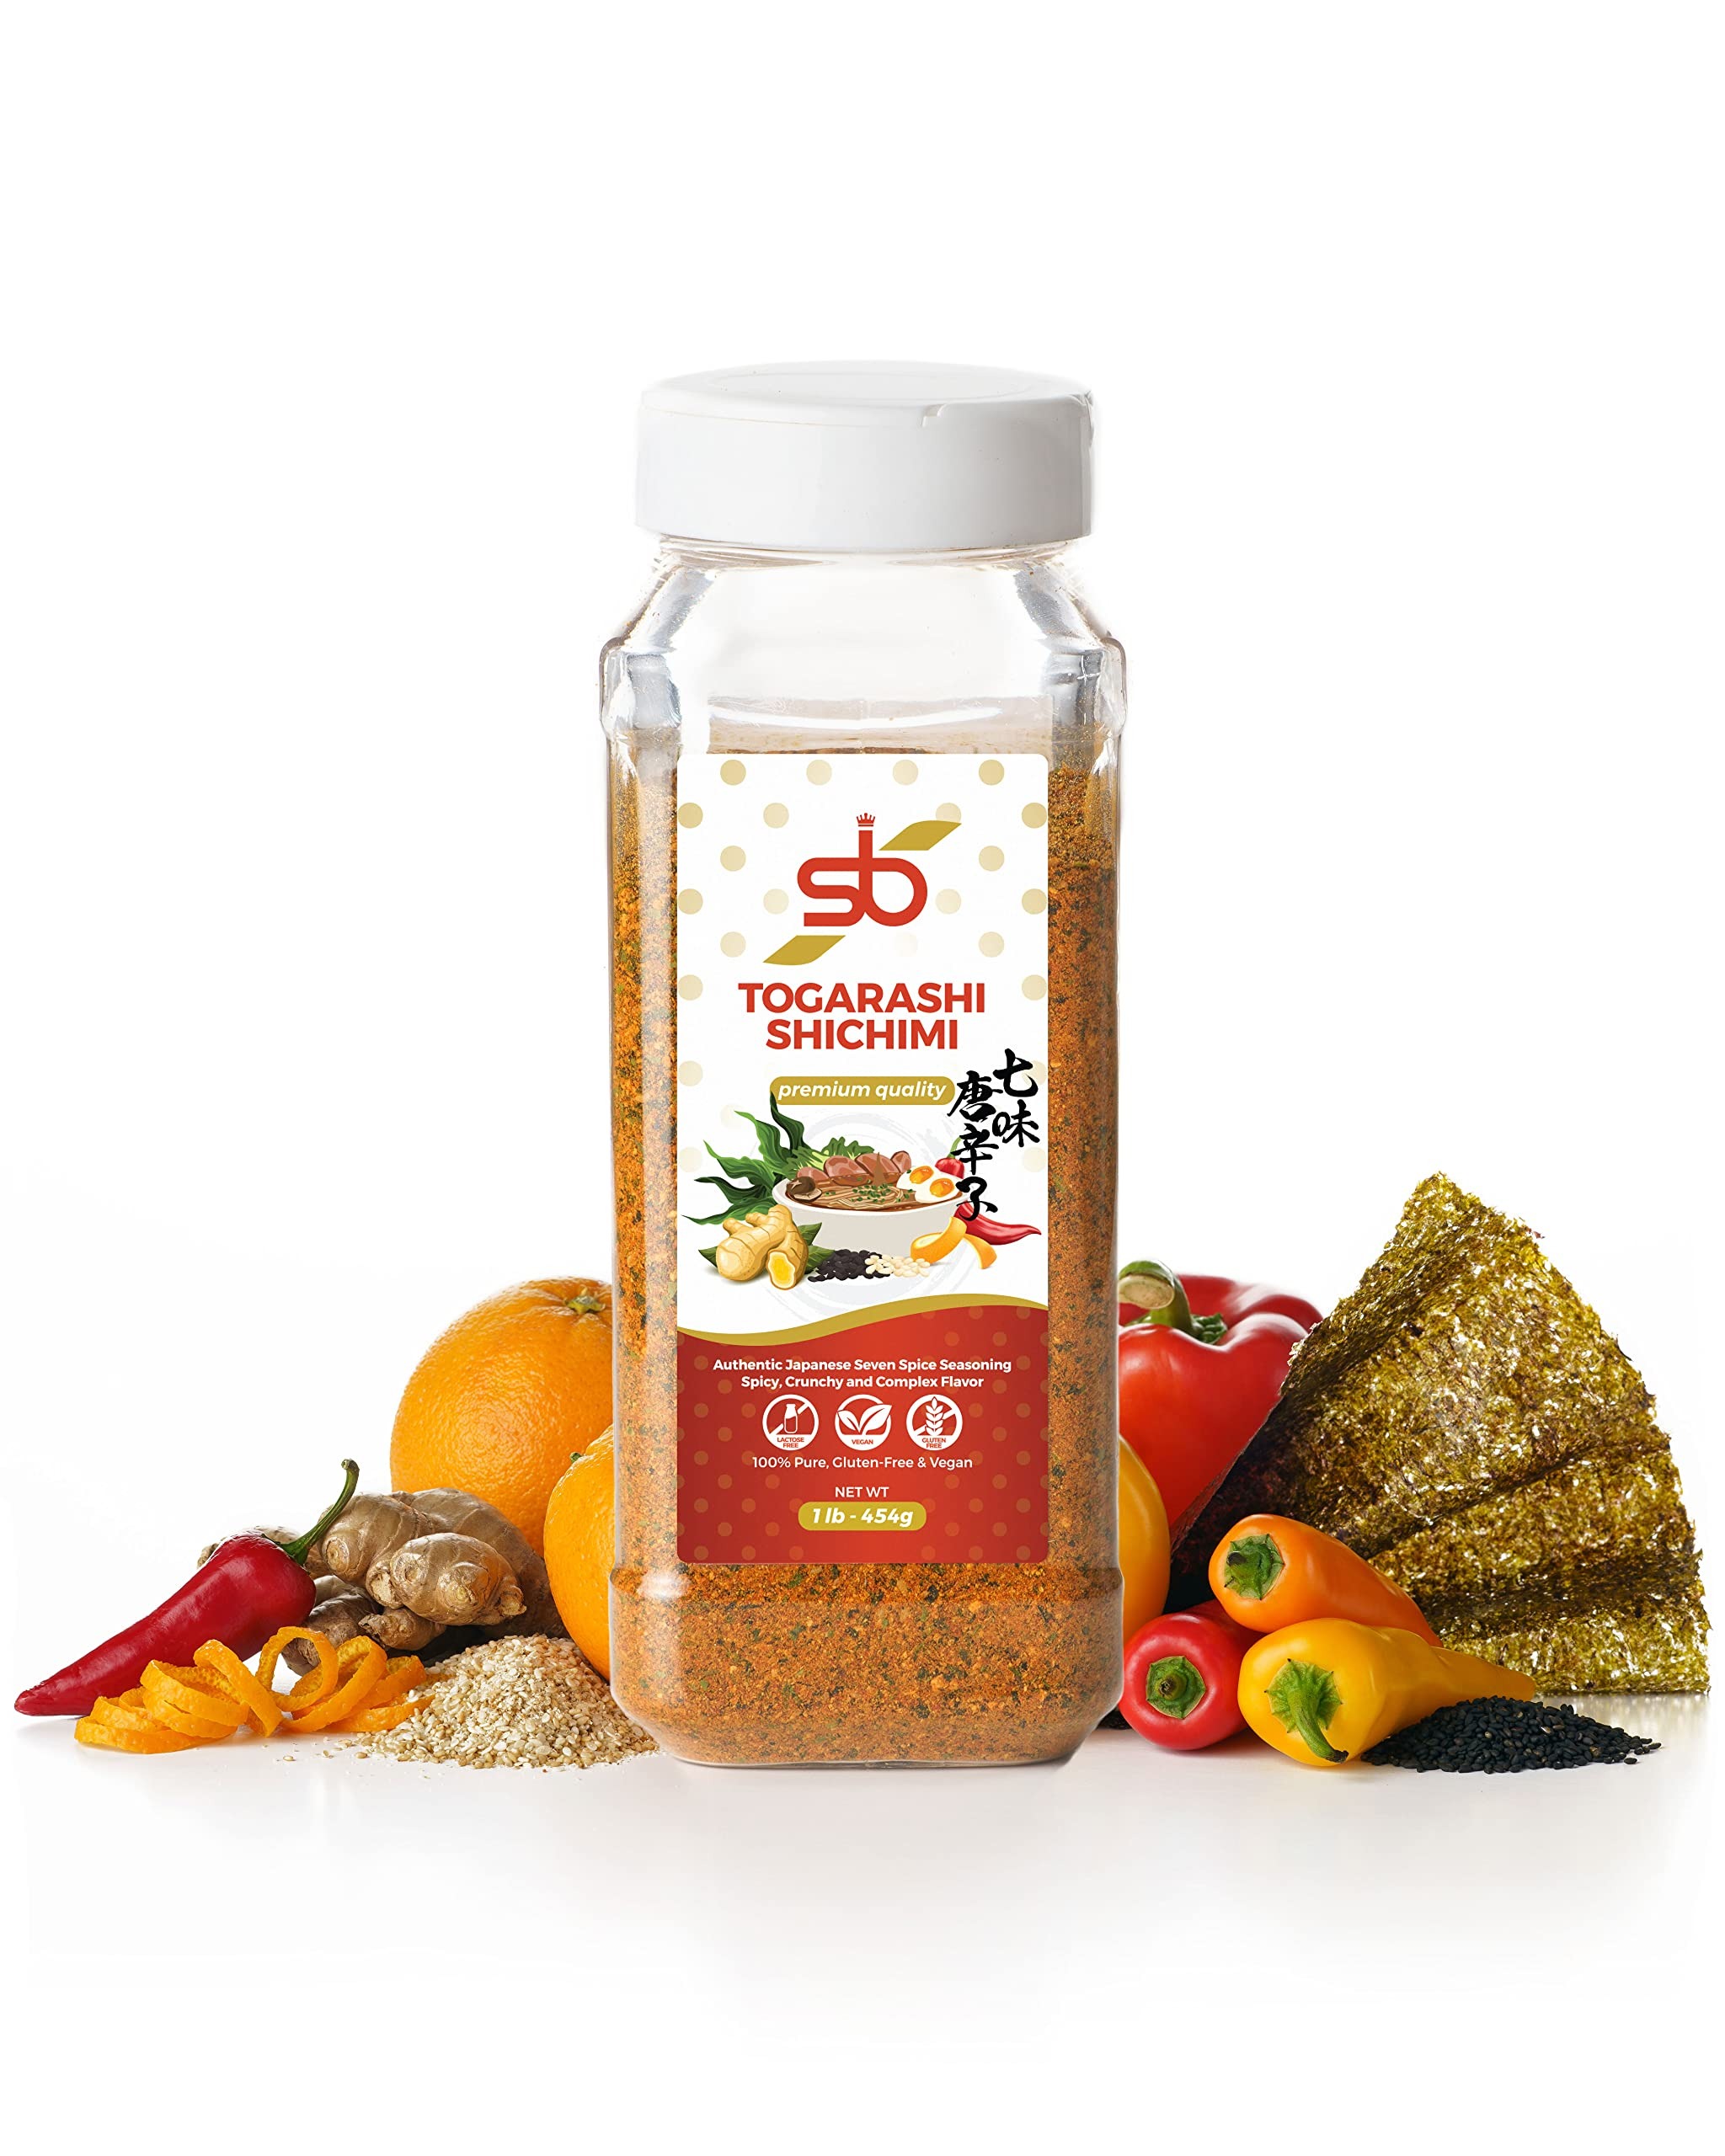
Item Name: S-B Spices Shichimi Togorashi Japanese Seven Spice Blend (1lb) - Authentic, 100% Pure, Vegan, Gluten-Free & Lactose-Free - Ideal for Noodles, Rice, Meats - Organic Shichimi Togorashi
Bullet Point 1: 🥢DELIGHT YOUR TASTEBUDS: Yagenbori Shichimi Togarashi - A Sensational Japanese Shashimi Spice Blend with Multilayered Flavors - 7 Spices Combined for an Aromatic and Crunchy Experience
Bullet Point 2: 🥢VERSATILE AND DELICIOUS: Shichimi Togarashi - A Lip-Smacking Japanese 7 Spice Seasoning (Scichimi Togarash) for Udon, Vegetables, Rice Dishes, and More - Adds a Kick of Spice and Depth of Flavor - Perfect Vegetarian Ramen Seasoning
Bullet Point 3: 🥢NATURAL INGREDIENTS: S-B Spices Togarashi Shichimi - A Perfect Japanese Spice Blend with 100% Organic Ingredients - Red Pepper, Orange Peel, White Sesame Seeds, Black Sesame Seeds, Ginger, Nori, and Pepper - Organic Shichimi Togarashi
Bullet Point 4: 🥢SUITABLE FOR EVERYONE: Japanese Togarashi Shichimi - A Flavorful and Versatile Asian Seasoning Blend - Vegan-Friendly, Gluten-Free, and Lactose-Free - Discover the Exquisite Taste of Schimi Togarashi
Bullet Point 5: 🥢BULK SIZE: Togarashi Spice - Large Pack of Japanese Spice Mix - Ideal for Chefs in Commercial Kitchens and Home-Cooks Who Love Spice - Save Money and Packaging with Togarashi Japanese Spice Mix
Product Description: S-B Spices - Togarashi Shichimi (1lb - 454g)<br>For spice lovers everywhere, S-B Spice’s Togarashi Shichimi is a sensational blend of 7 Japanese spices which brings excitement and flavor to every dish.<br><br>PERFECTED FLAVOR<br>Red pepper, orange peel, white sesame seeds, black sesame seeds, ginger, nori and pepper are 7 complementary spices which, when blended together, produce beautiful flavor. Spicy, sweet, aromatic, crunchy – Shichimi Togarashi seasoning keeps on giving new notes of flavor that sweep across your tongue and warm your belly.<br><br>INFINITE RECIPES<br>S-B Spice have created a versatile blend that can bring heat and flavor to a variety of dishes. Season pork, chicken, beef, and seafood with the spice blend before cooking. Add to vegetables for a healthy but satisfying side dish. Or simply sprinkle the blend over rice, Japanese ramen, udon, and other dishes as an easy way of elevating a meal into a taste sensation. The options for incorporating Togarashi Shichimi into your recipes are endless. <br><br>TASTY AND NUTRITIOUS<br>Combining 100% natural elements, the blend contains only the most delicious and nutritious ingredients. No additives or manufactured ingredients – only pure spice! What’s more, Togarashi Shichimi is made to cater for every food lover, as it is gluten free, vegan friendly and lactose free. No matter your diet or lifestyle, you can enjoy the spicy flavors.<br><br>The spice blend your cupboard is waiting for - have fun and experiment with new flavor every day by bringing S-B Spice’s Togarashi Shichimi to your cooking! japanese seven spice sansyo pepper japanese 7 spice seasoning japanese spices and seasonings togarashi spice blend sashimi togarashi anko mitarashi nanami togarashi japanese seven spice seasoning japanese 7 spice japanese spice blend sansho pepper japanese seasoning ichimi togarashi subarashi japanese condiments asian chili powder chinese chili powder japanese hot sauce seven spice seasoning aonori flakes shishiodos
Value: 16.0
Unit: Ounce

Price: 27.95